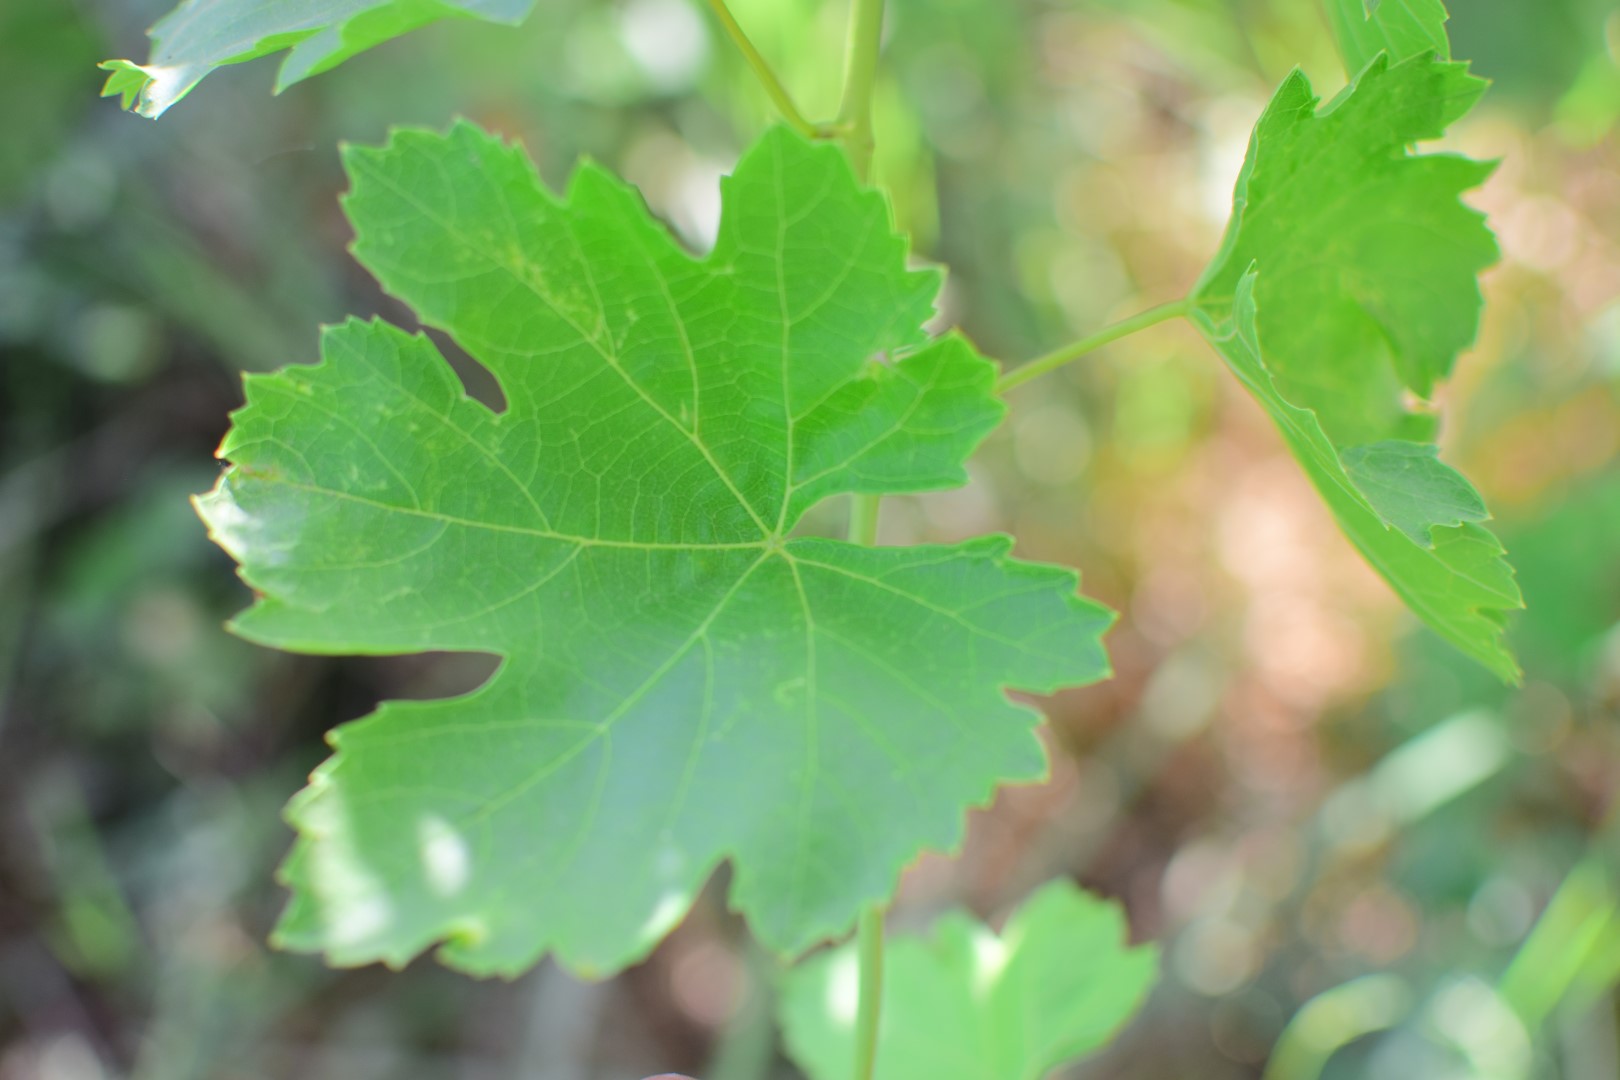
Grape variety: Deas Al-Annz